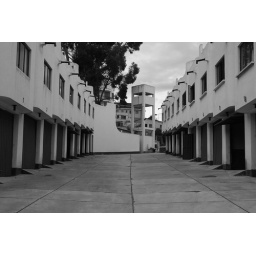
taxi car park near my house in la paz